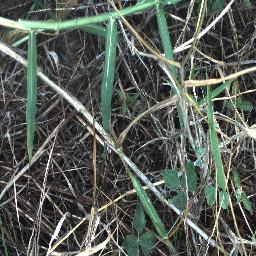
Label: negative